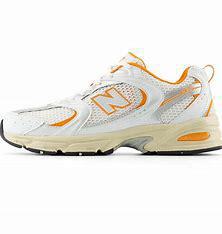
Brand: New
Model: Balance New Balance 530 Marathon